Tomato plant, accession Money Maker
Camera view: vertical (180 deg); turntable rotation: 180 degrees
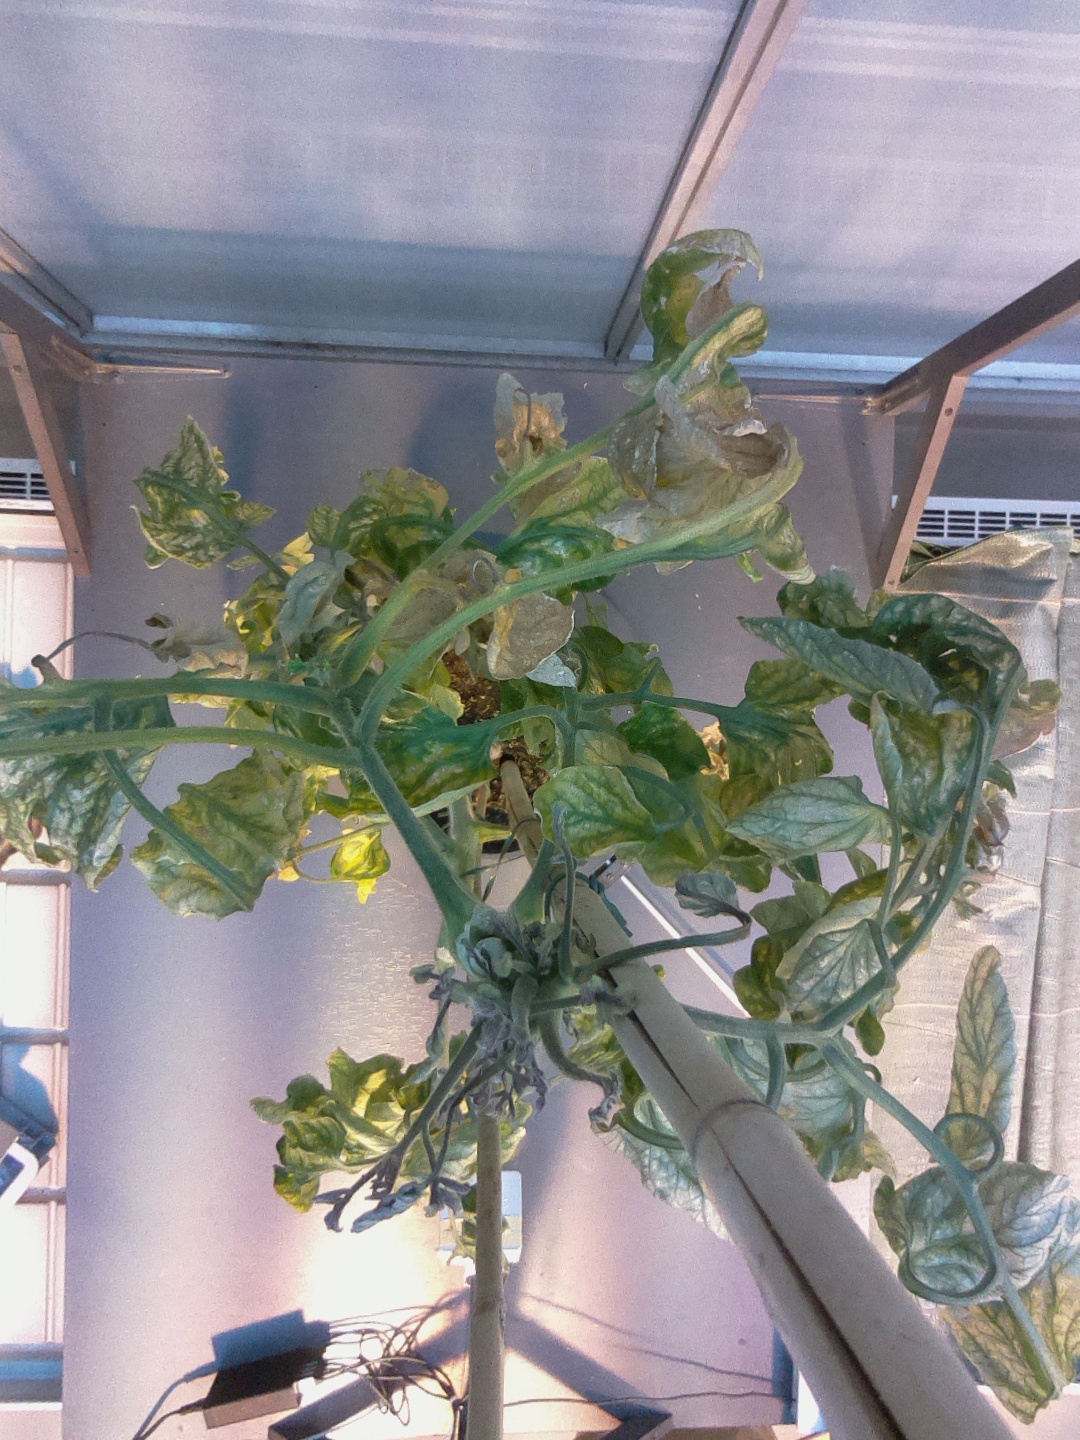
BBCH growth stage 29: 90%-100% Side shoots formed